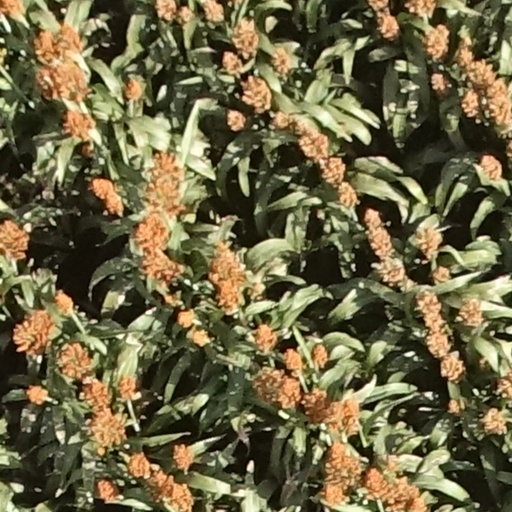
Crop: sorghum